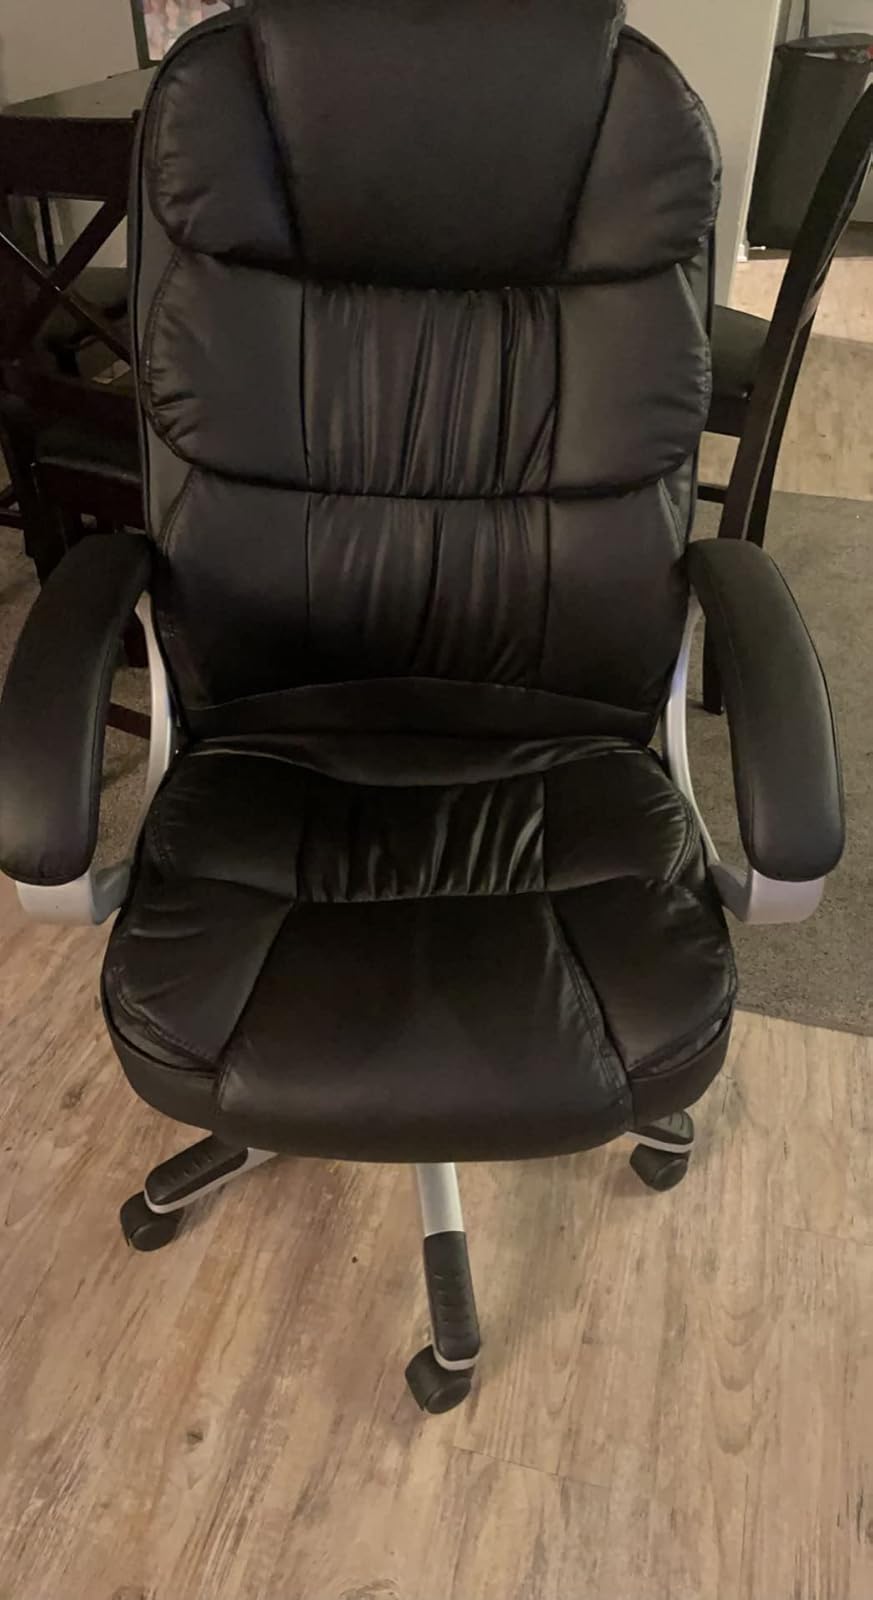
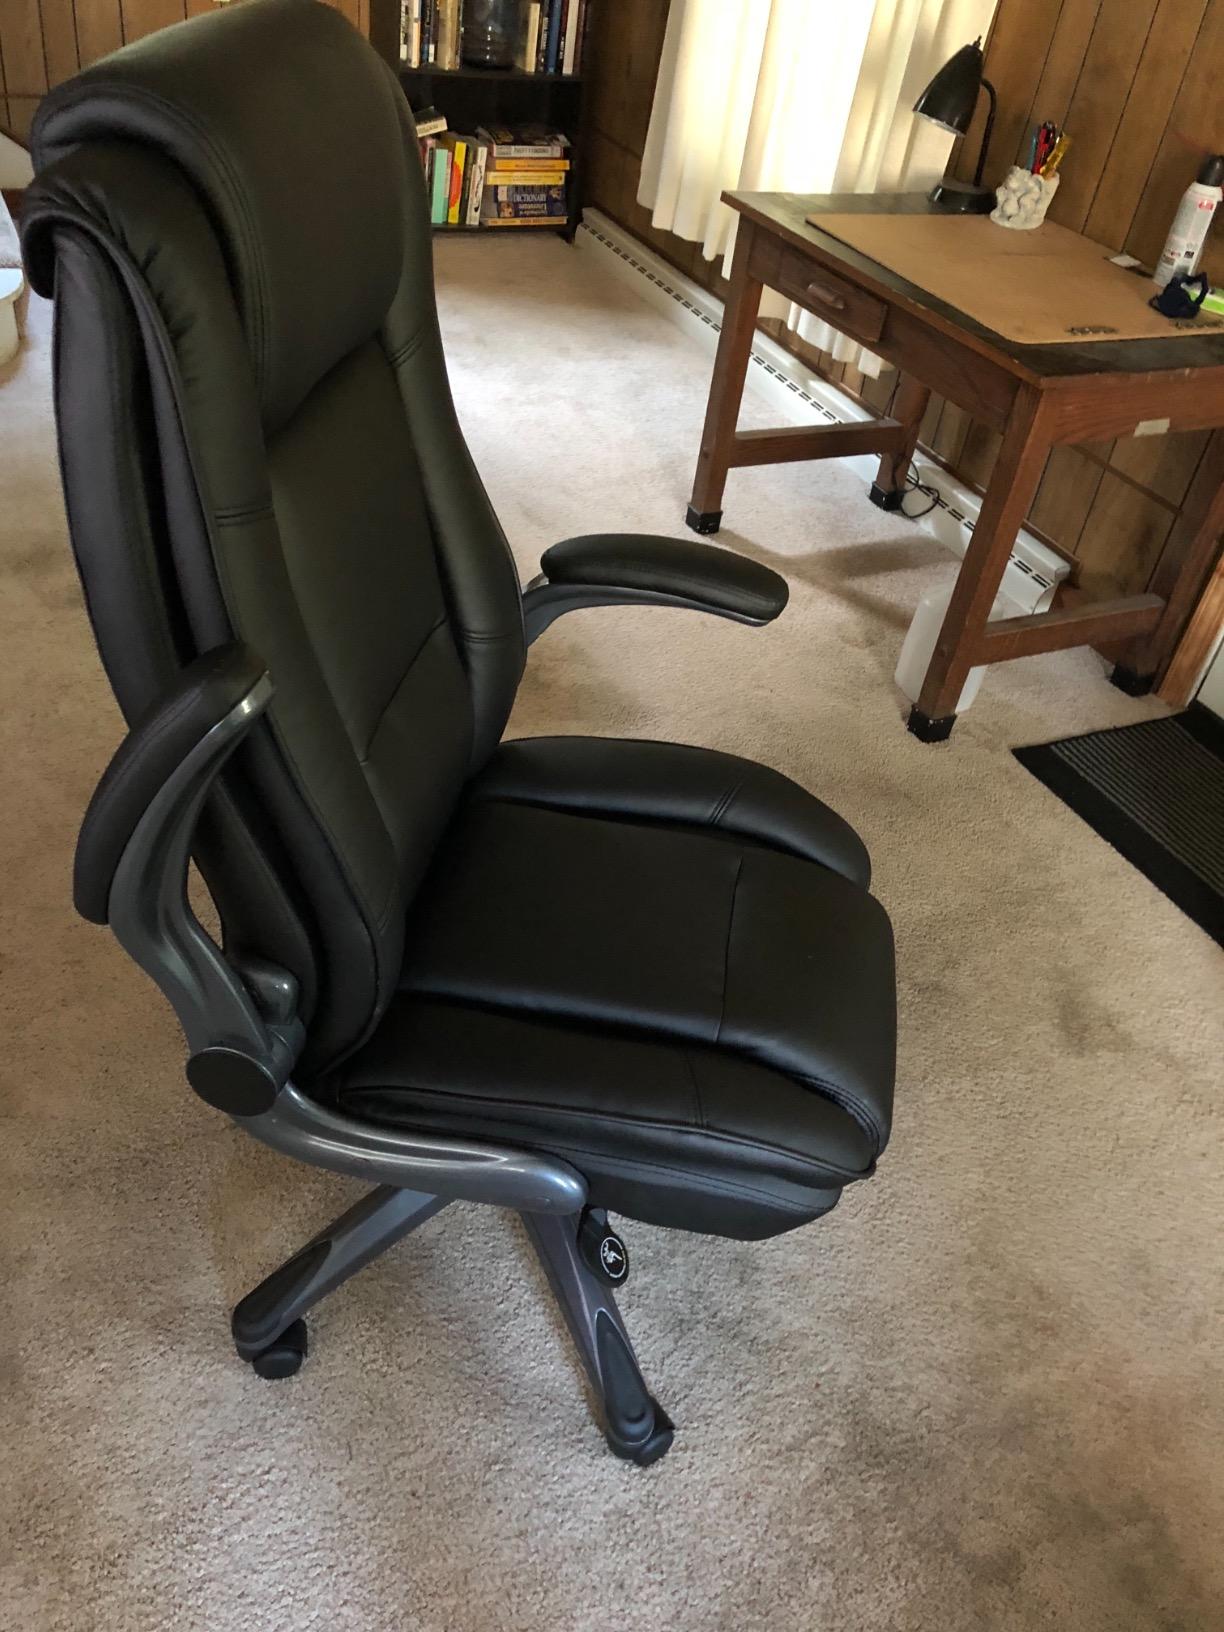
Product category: items_chair
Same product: no